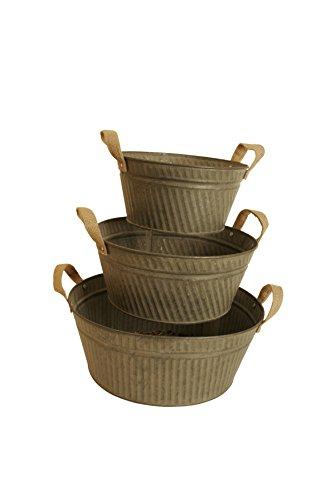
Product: Wald Imports Rustic Gray Metal Rustic Round Beverage Tub Assortment W/Burlap Handles, Set of 3
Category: Home & Kitchen | Home Décor | Kids' Room Décor | Accents | Drawer Handles & Pulls
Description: Thick, Braided burlap ear handles.
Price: $24.99
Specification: ProductDimensions:12x12x5inches|ItemWeight:2pounds|ShippingWeight:2.35pounds(Viewshippingratesandpolicies)|Manufacturer:WaldImports|ASIN:B017TCD6UC|Itemmodelnumber:8668/S3-RD